Flyers–Rangers rivalry

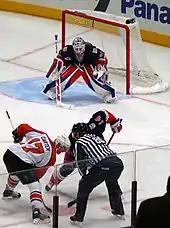

The Flyers–Rangers rivalry (also commonly referred to as Broadway versus Broad Street) is one of the most storied and well known rivalries in the National Hockey League. The New York Rangers and the Philadelphia Flyers have met eleven times in the Stanley Cup playoffs, with the Flyers winning six and the Rangers winning five of the series, and they have been division rivals since the season. The ferocity of the rivalry can also be attributed to the geographic New York–Philadelphia rivalry, which is mirrored in both the National Football League's Eagles–Giants rivalry and the Major League Baseball's Mets–Phillies rivalry.